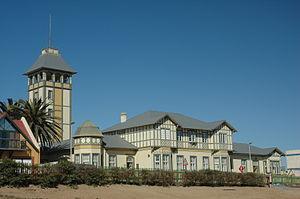
La Namibie, en forme longue la république de Namibie, est un pays situé en Afrique australe.